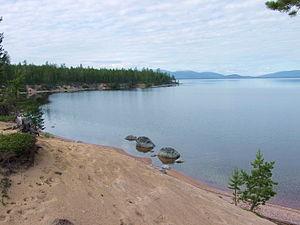
Le lac Kolvitskoïe est un lac d'eau douce situé sur la péninsule de Kola, dans l'oblast de Mourmansk, au nord-ouest de la Russie.